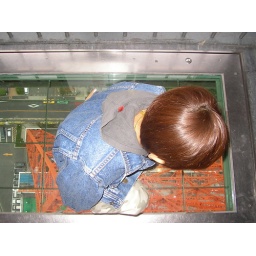
can see 333 meters below from the tower of TOKYO with only look on the glass floor